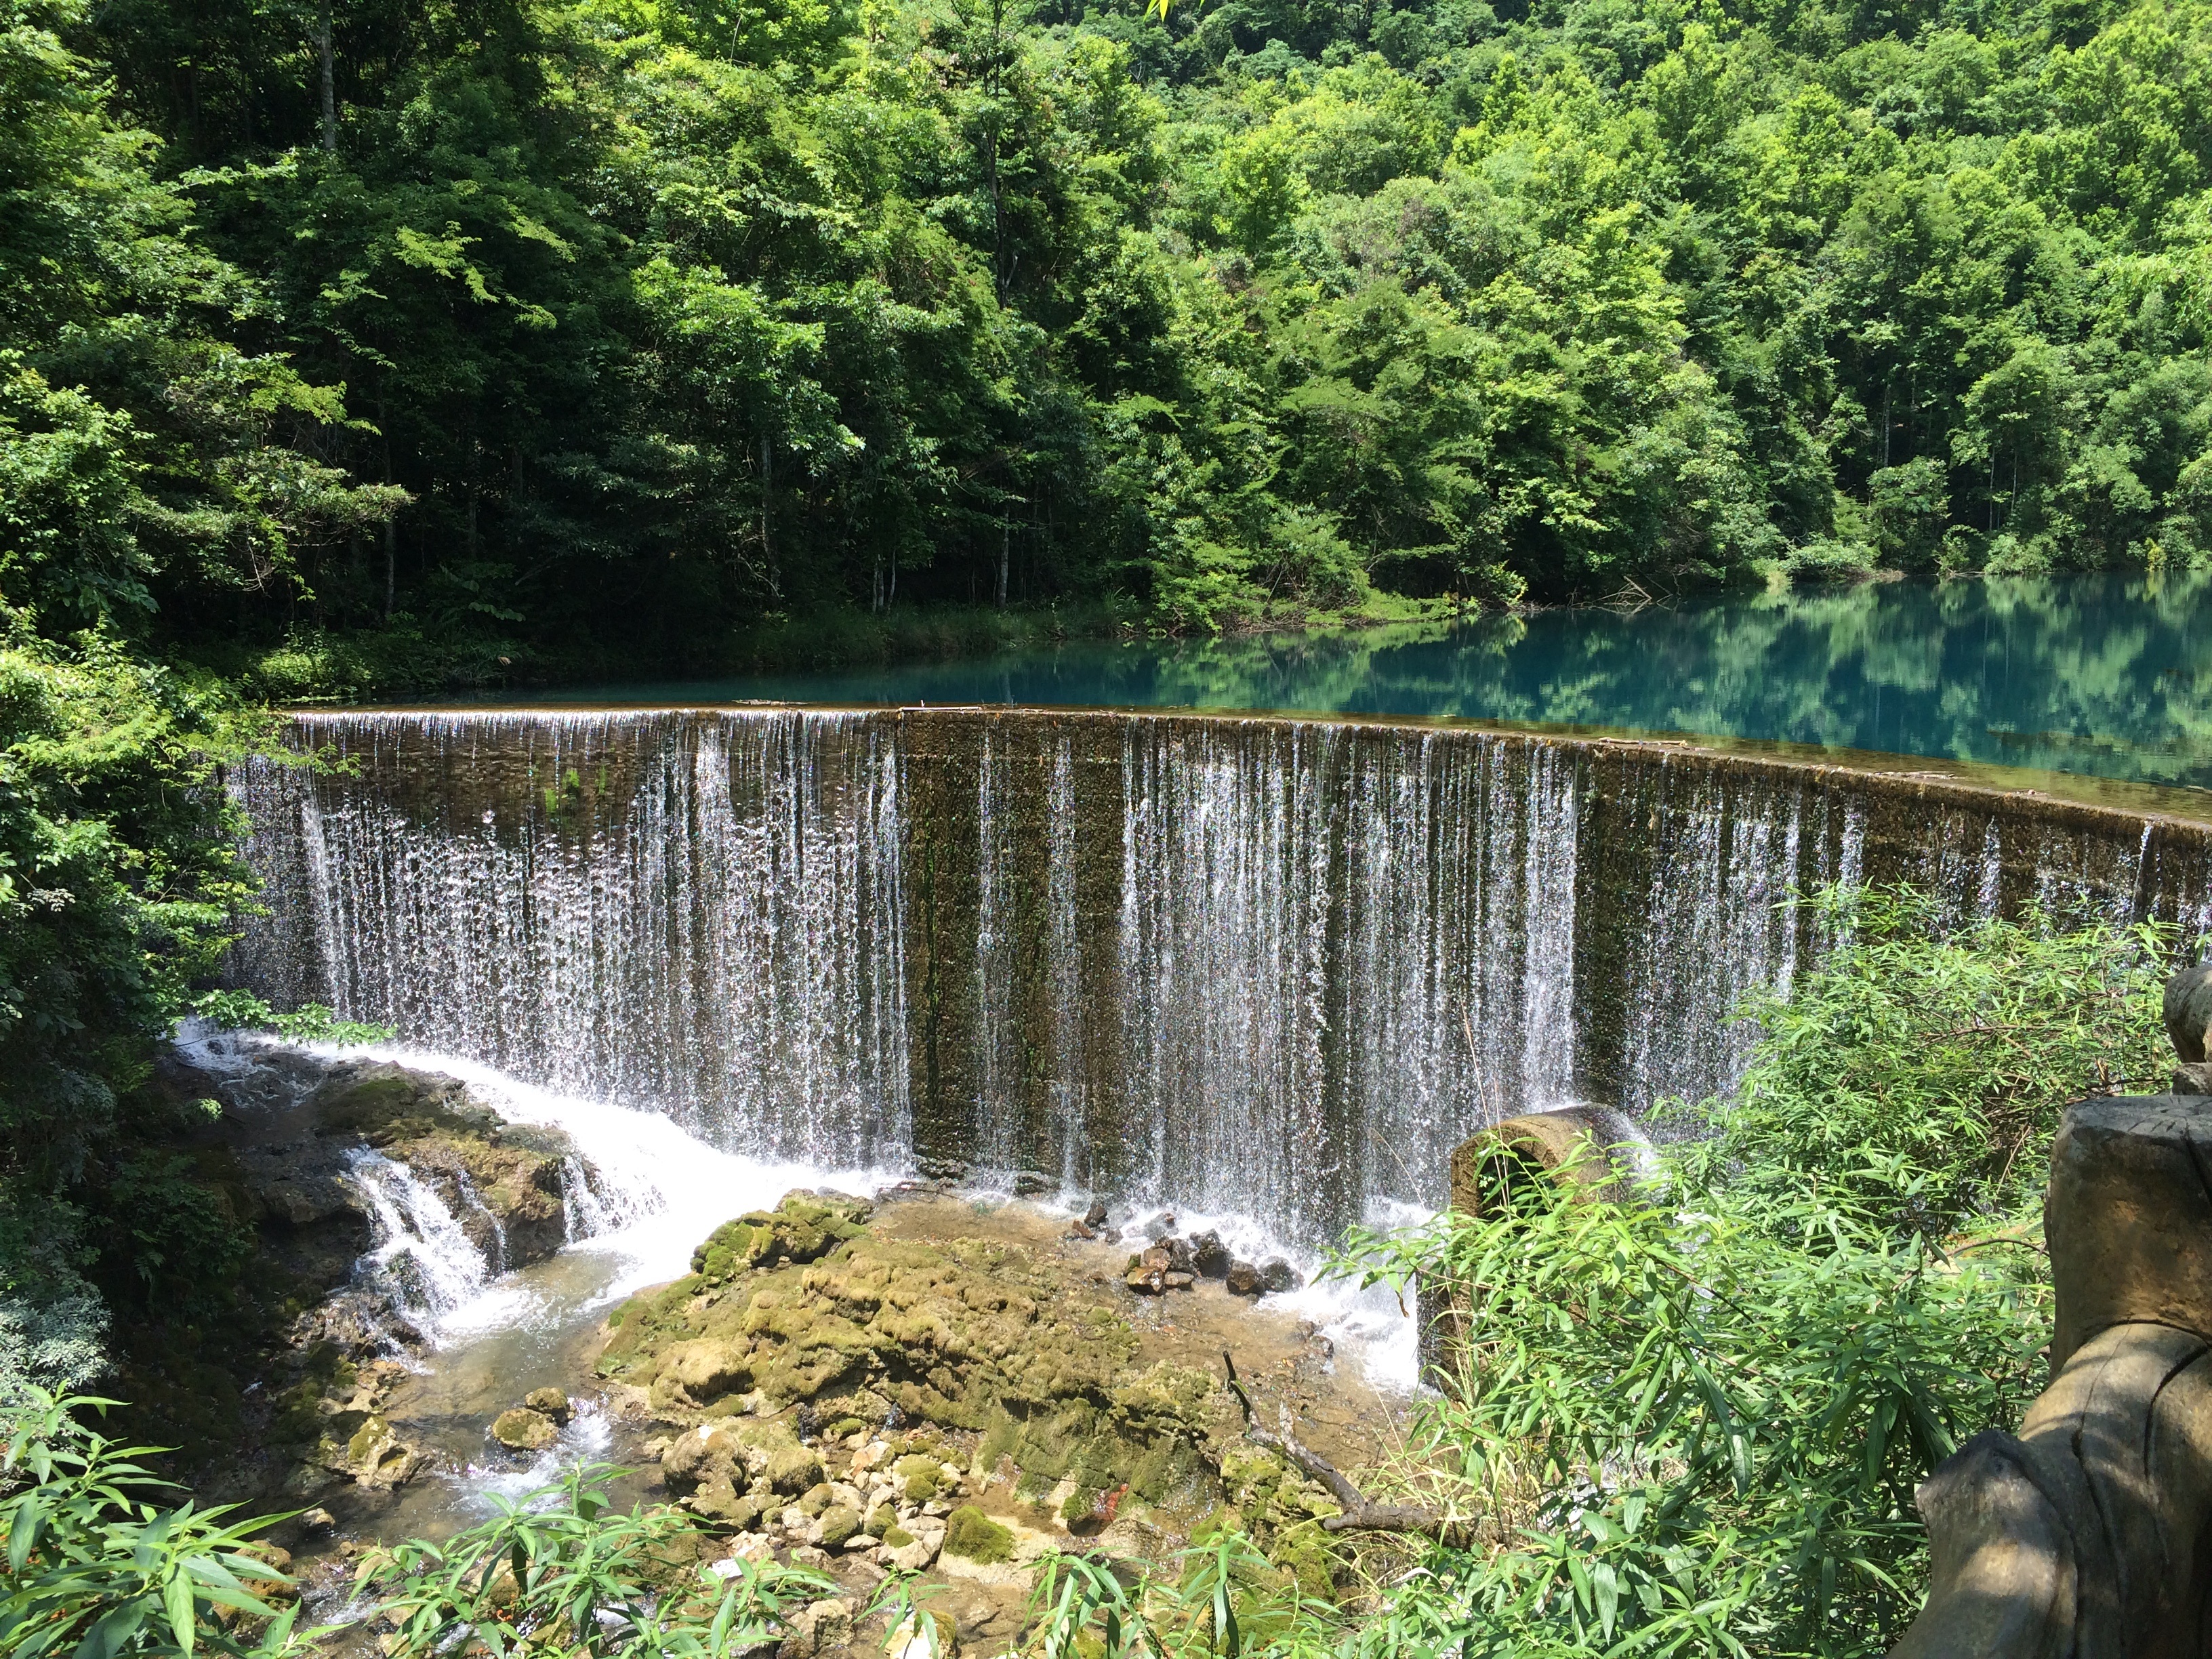
water, nature, forest, waterfall, river, summer, pond, stream, tropical, scenery, reservoir, garden, body of water, woods, falls, exotic, woodland, water feature, watercourse, nature reserve, chinese landscape, libo